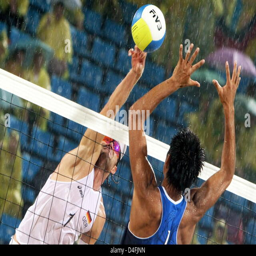
beach volleyball player hits the ball against a block by beach volleyball player during the men 's preliminary round